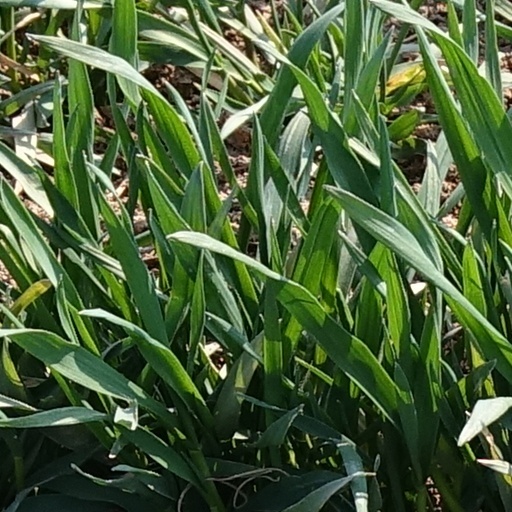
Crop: wheat